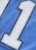
Number: 1